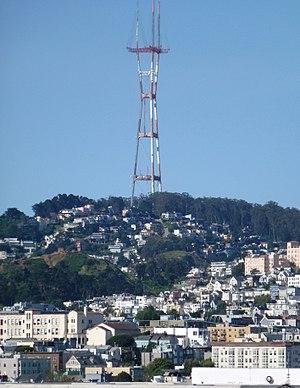
Sutro Tower . à San Francisco .-Californie.- États Unis.
Kline Iron and Steel était une entreprise américaine basée à Columbia en Caroline du Sud. Créée le 23 février 1923, sous le nom de Kline Iron and Metal Co., la société est principalement connue depuis 1953 pour la construction de tours de télédiffusion. Elle était à l'origine de la structure artificielle la plus haute du monde, le mât de KVLY-TV, dépassé récemment par le Burj Khalifa.